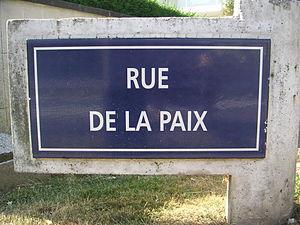
Le dictionnaire des rues du Touquet-Paris-Plage est le dictionnaire des rues du Touquet-Paris-Plage, commune française située dans le département du Pas-de-Calais en région Hauts-de-France.
Le Touquet-Paris-Plage, appelée Paris-Plage jusqu'au milieu du XXᵉ siècle puis Le Touquet depuis dans le langage courant, est une commune française située dans le département du Pas-de-Calais en région Hauts-de-France dans la région naturelle du Marquenterre.